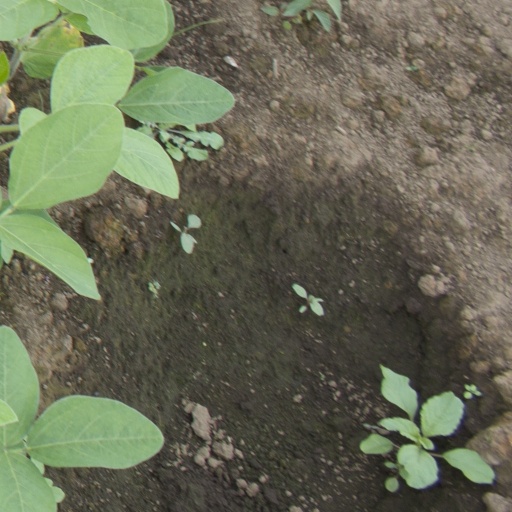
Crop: soybean